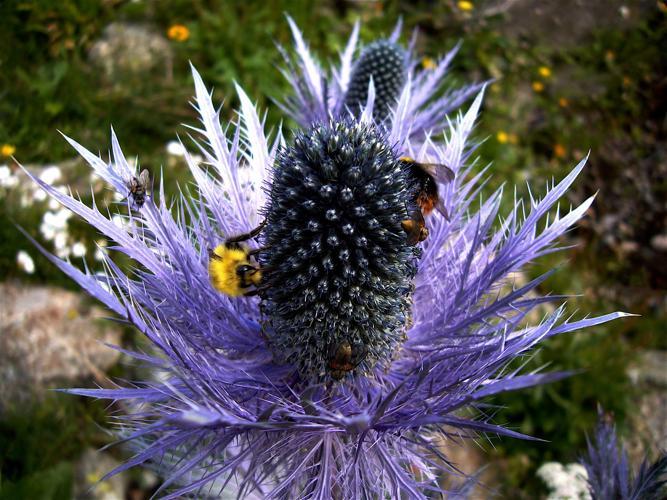
Label: alpine sea holly